Isle of Lewis

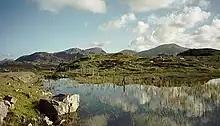
Looking towards the uplands in the centre of the Island of Lewis

Compared with Harris, Lewis is relatively flat, except in the south-west, where Mealaisbhal, , is the highest point, and in the south-east, where Beinn Mhor reaches ; but there are 16 high points exceeding in height. Southern Lewis also has a large number of freshwater lochs compared to the north of the island.